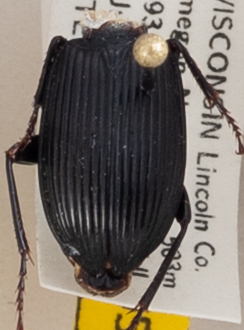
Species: Pterostichus novus
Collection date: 2018-07-24
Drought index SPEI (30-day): -0.71
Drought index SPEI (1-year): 0.17
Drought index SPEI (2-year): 2.09